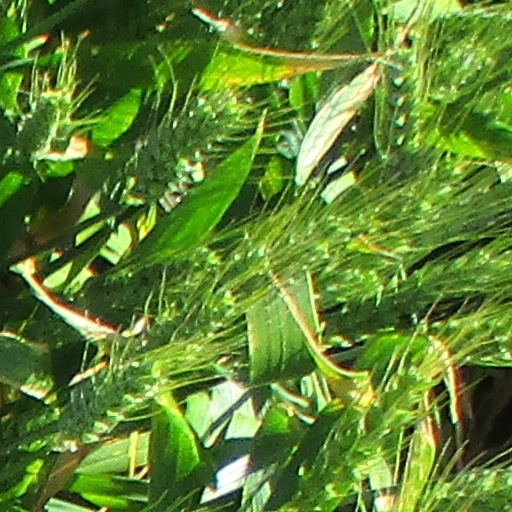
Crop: wheat